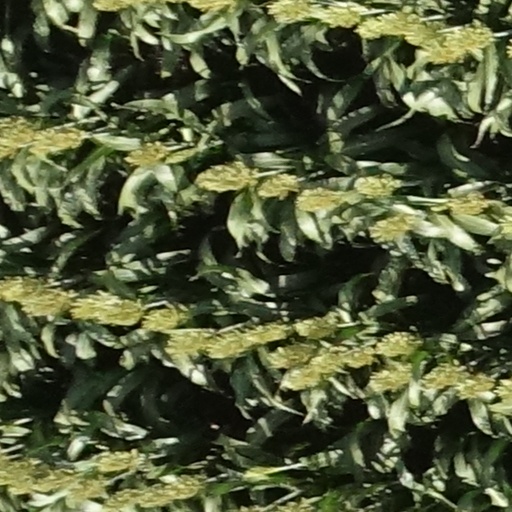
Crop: sorghum